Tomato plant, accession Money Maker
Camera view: vertical (180 deg); turntable rotation: 150 degrees
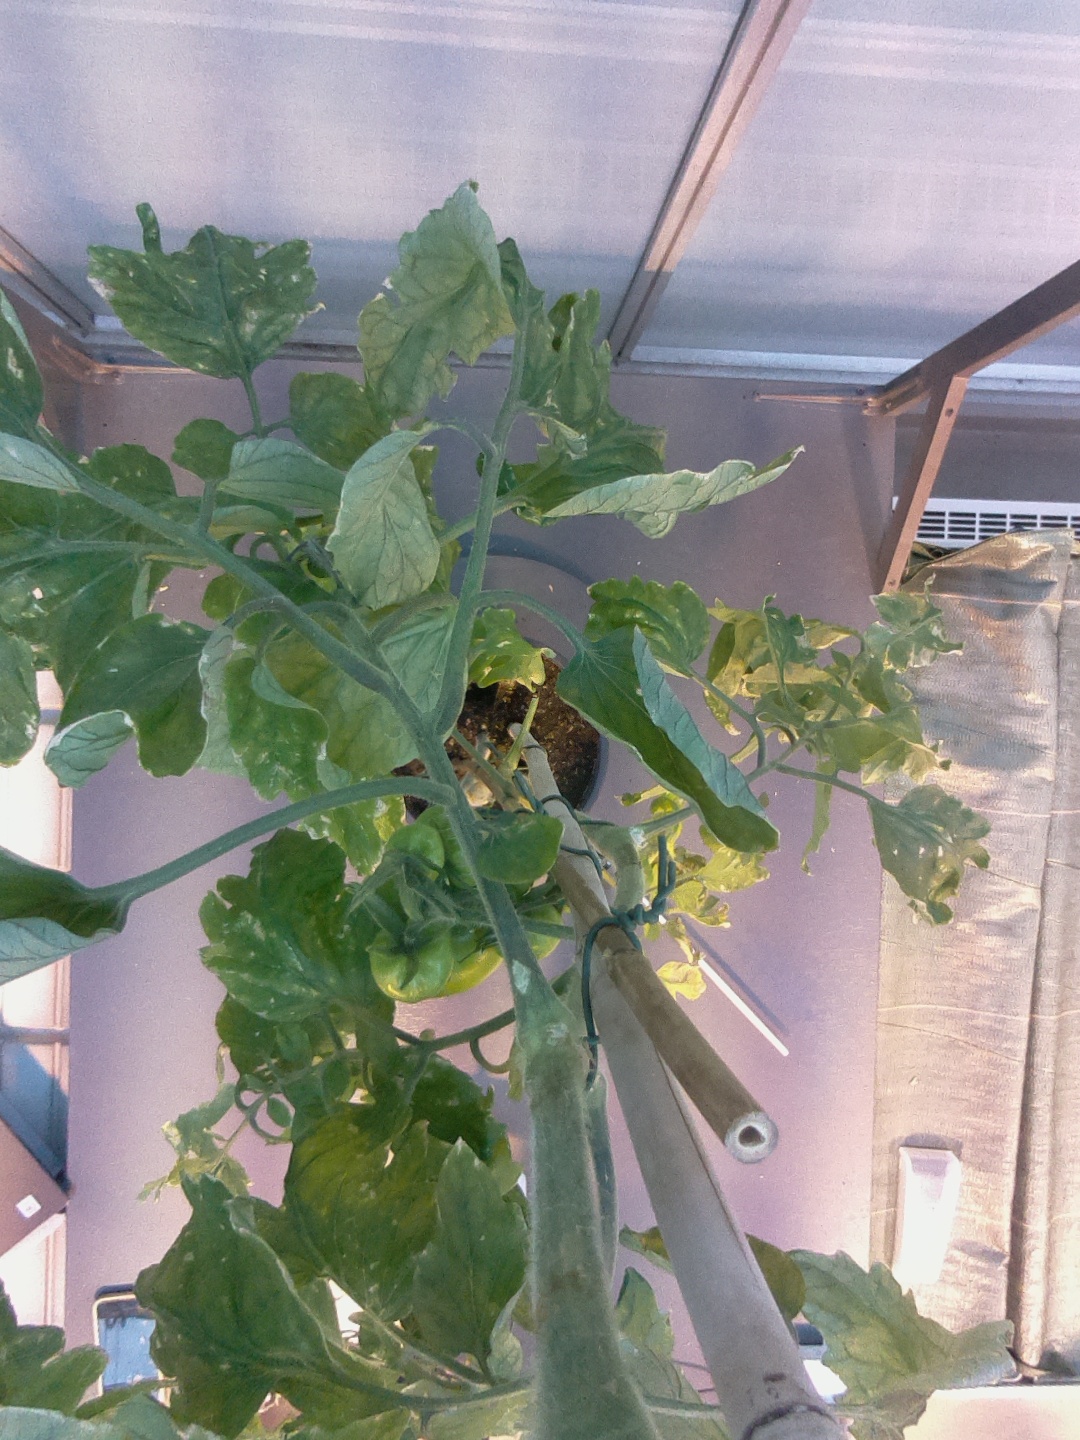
BBCH growth stage 79: 90% -100% of final fruit size